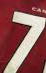
Number: 7